Sellafield

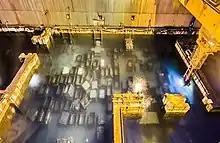
FGMSP - showing spent fuel skips stored underwater

Following the decision taken by the British government in January 1947 to develop nuclear weapons, Sellafield was chosen as the location of the plutonium production plant, consisting of the Windscale Piles and accompanying reprocessing plant to separate plutonium from the spent nuclear fuel. Unlike the early US nuclear reactors at Hanford, which consisted of a graphite core cooled by water, the Windscale Piles consisted of a graphite core cooled by air. Each pile contained almost 2,000tonnes (1,968L/T) of graphite, and measured over high by in diameter. Fuel for the reactor consisted of rods of uranium metal, approximately long by in diameter, and clad in aluminium.